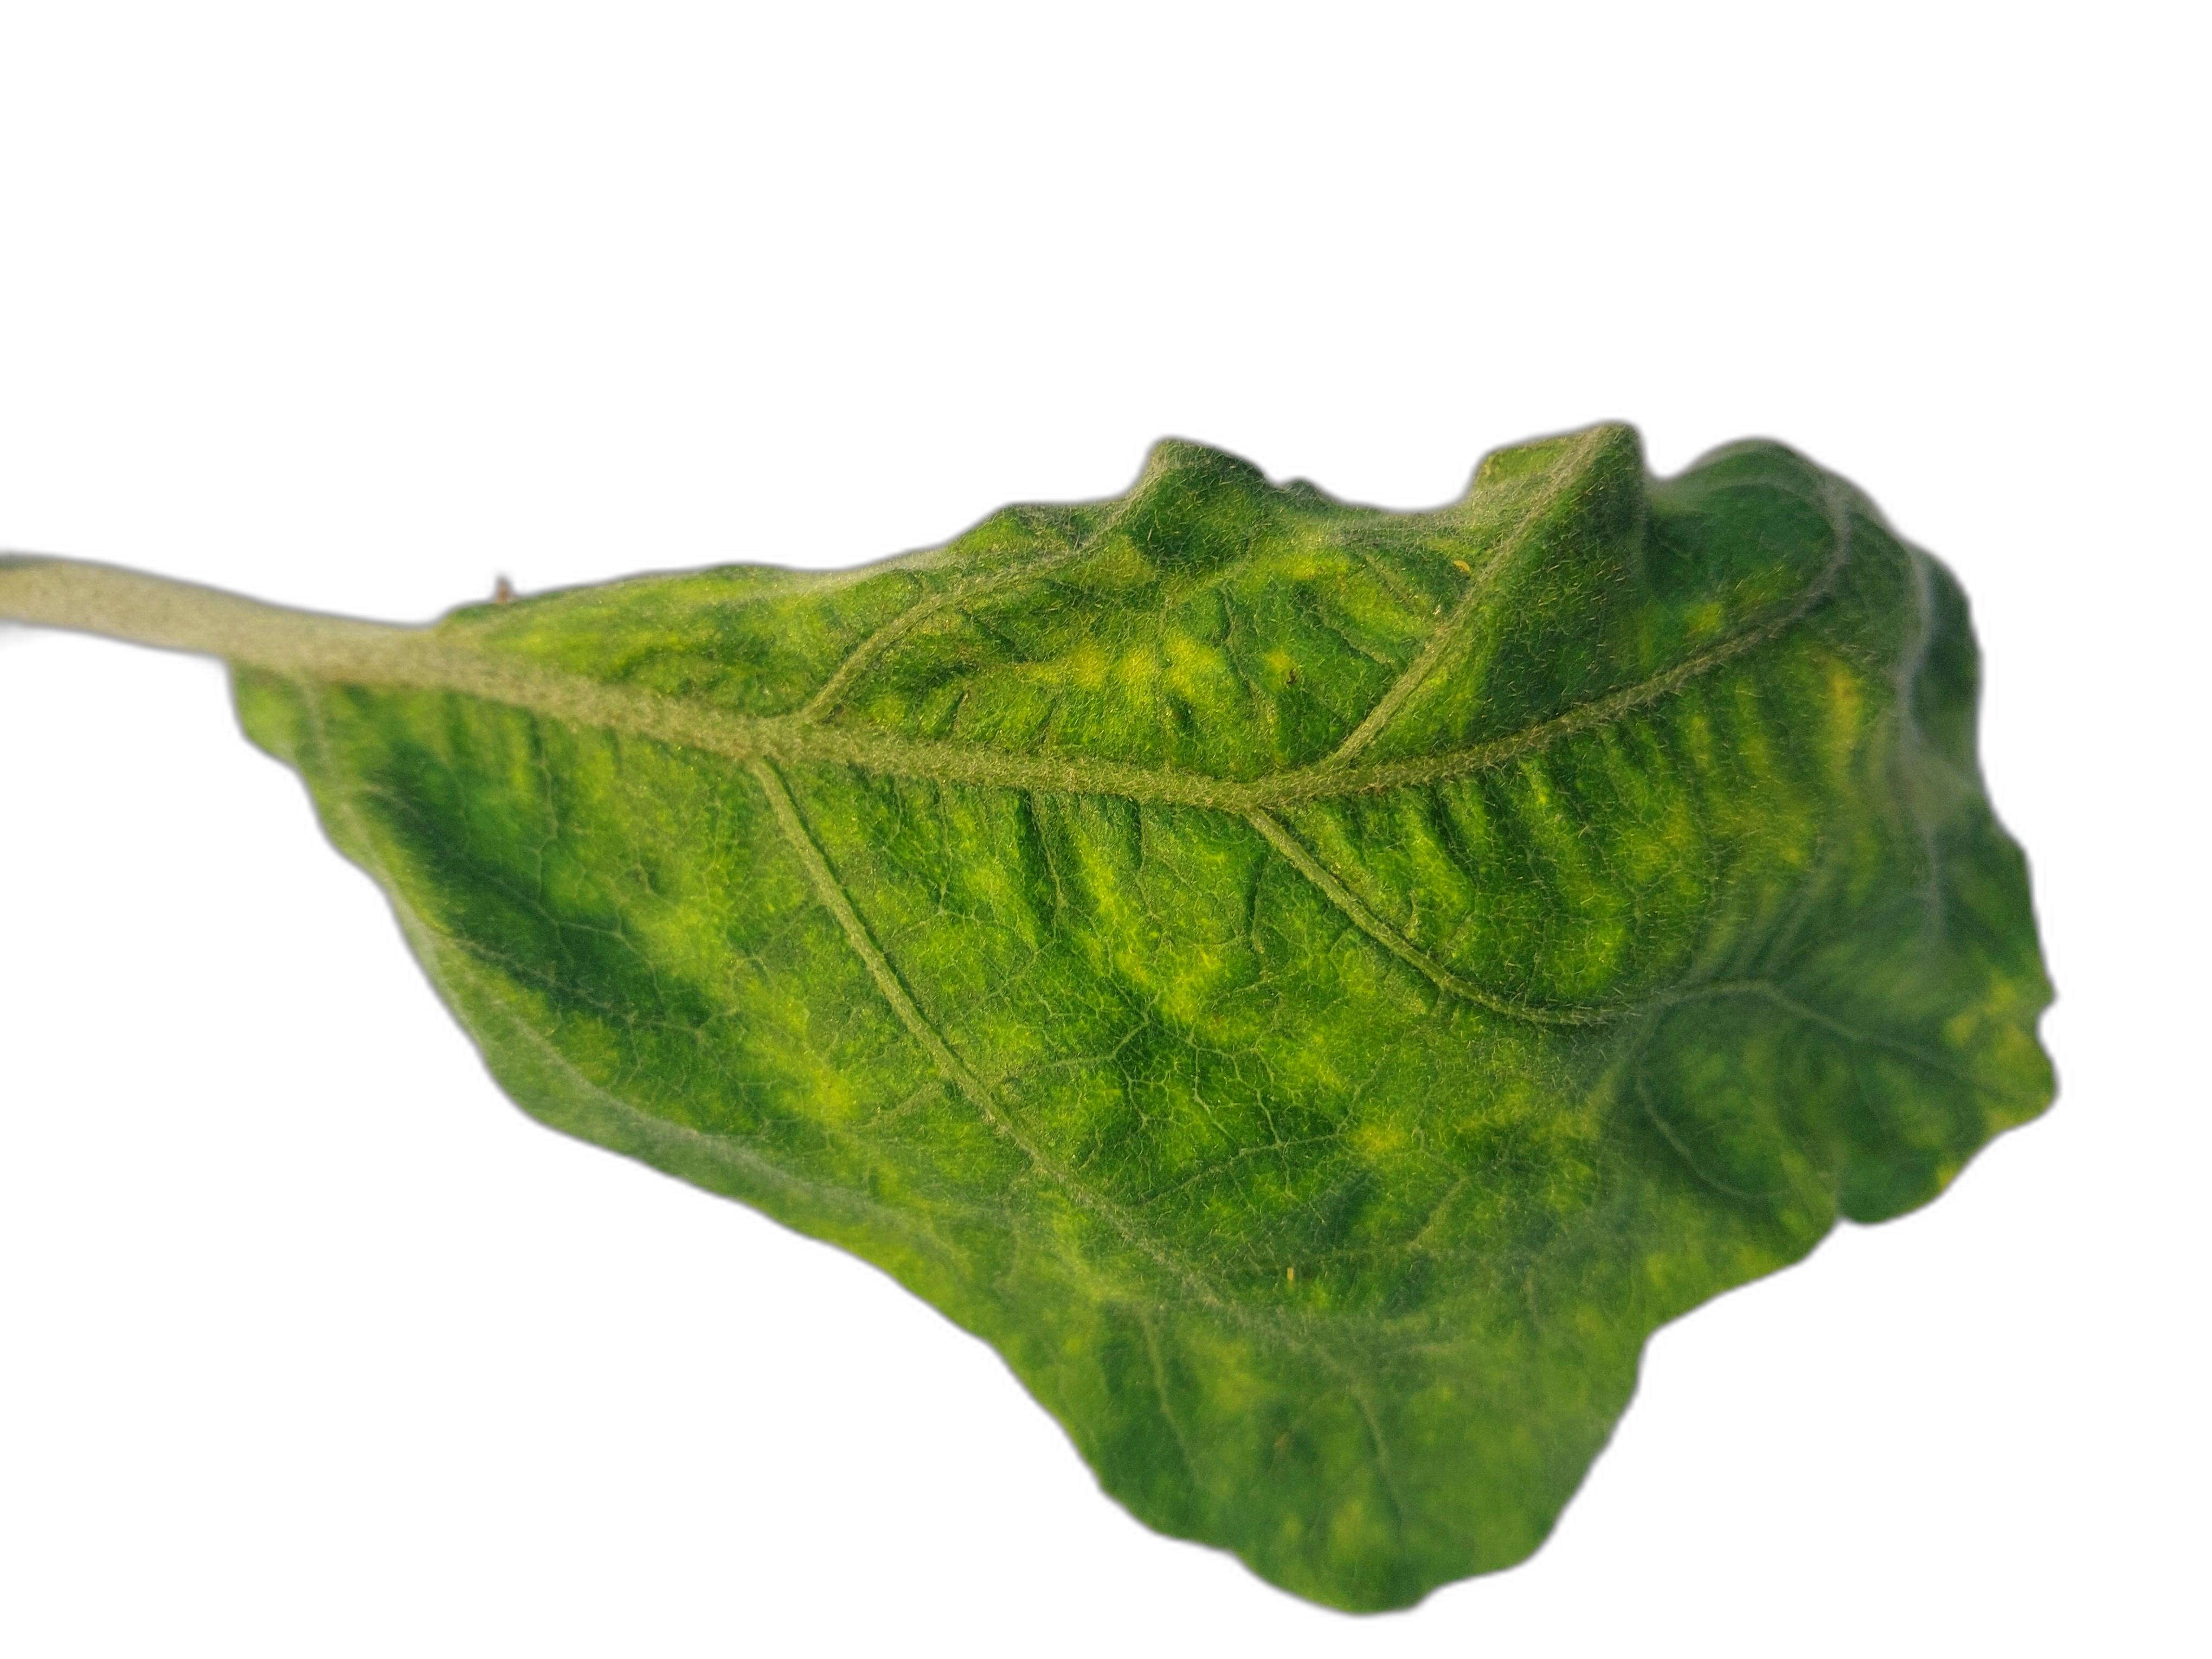
Label: Mosaic Virus Disease